C. J. Kupec

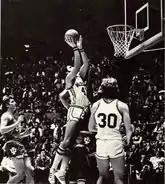
Kupec from 1975 "Michiganensian"

Charles Jerome "C. J." Kupec (born January 26, 1953) is an American former basketball small forward in the National Basketball Association for the Los Angeles Lakers and Houston Rockets. He also was a member of the Olimpia Billy Milano, Squibb Cantù, SAV Bergamo, Viola Reggio Calabria, Mister Day Siena and Spondilatte Cremona in Europe. He played college basketball for the Michigan Wolverines.